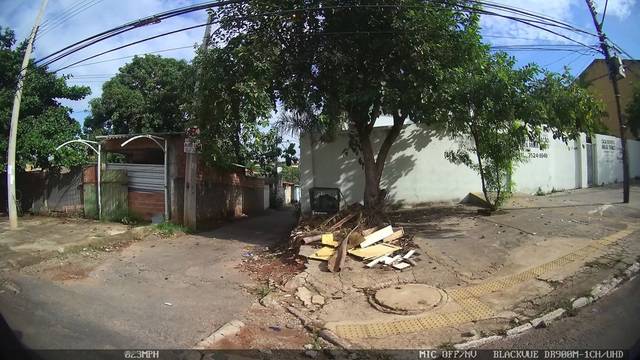
Region: Brazil
Coordinates: -16.661, -49.237